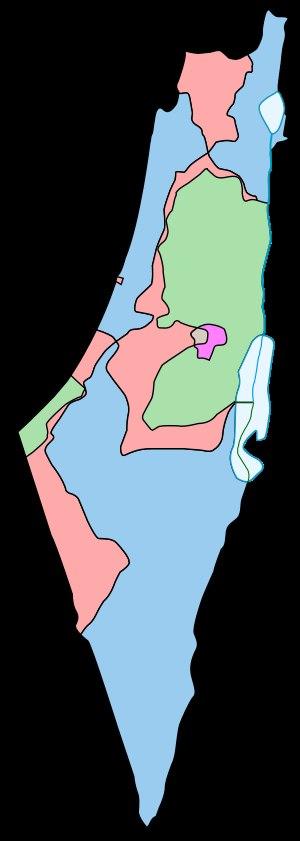
La Palestine, en forme longue l’État de Palestine, est un État souverain de jure, parfois qualifié de proto-État. Située au Moyen-Orient, elle revendique son établissement sur les territoires palestiniens occupés, dont Jérusalem-Est.